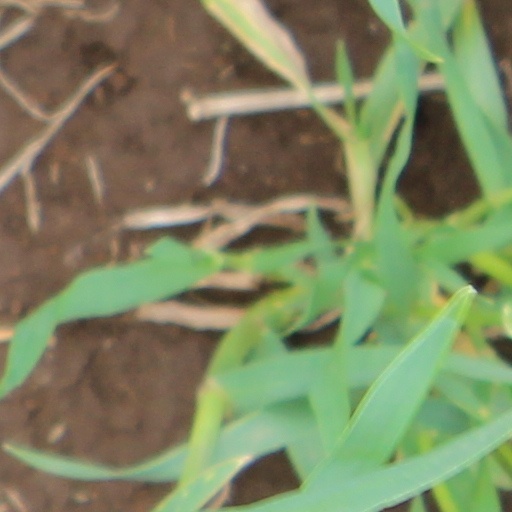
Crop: wheat